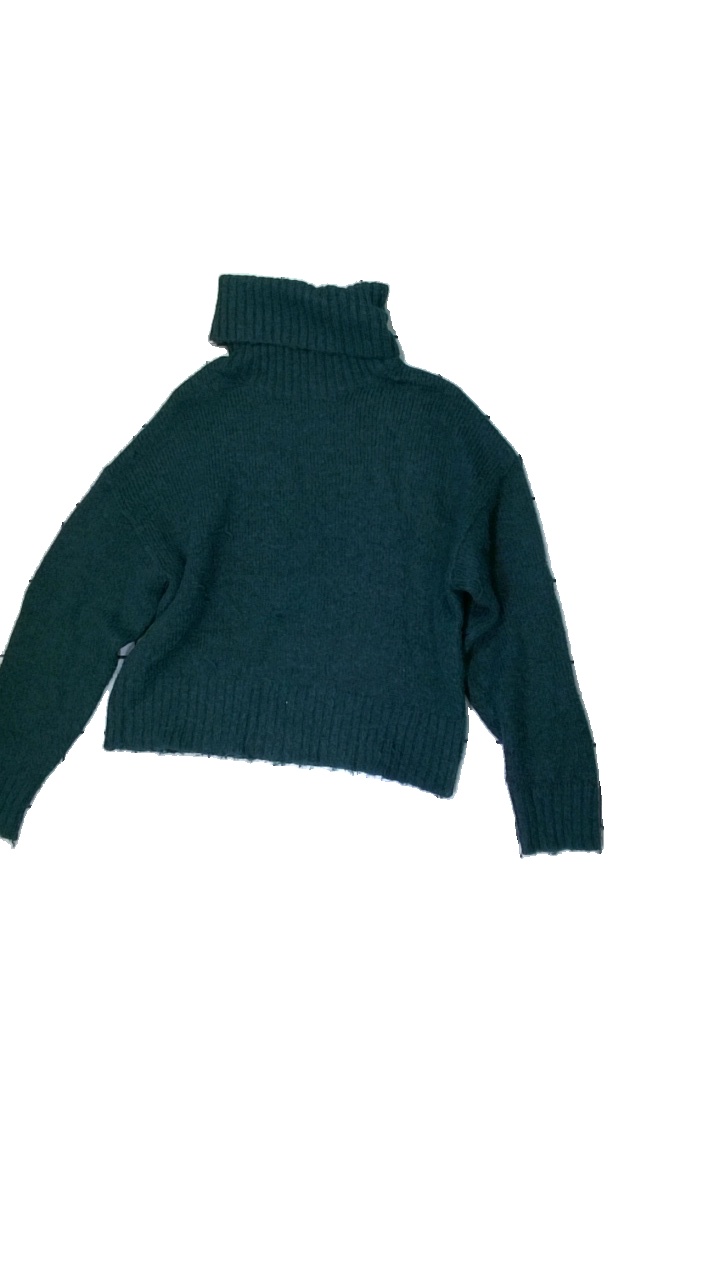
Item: Sweater (Ladies)
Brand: New Look
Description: Green knitted sweater
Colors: Green
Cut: Regular, Turtle neck
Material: unknown
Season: All
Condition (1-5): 2
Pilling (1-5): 1
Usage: Export
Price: <50